Dennis Kucinich

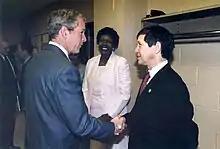
Kucinich with President George W. Bush in 2002

On December 11, 2006, in a speech at Cleveland City Hall, Kucinich announced he would seek the Democratic nomination for president in 2008.